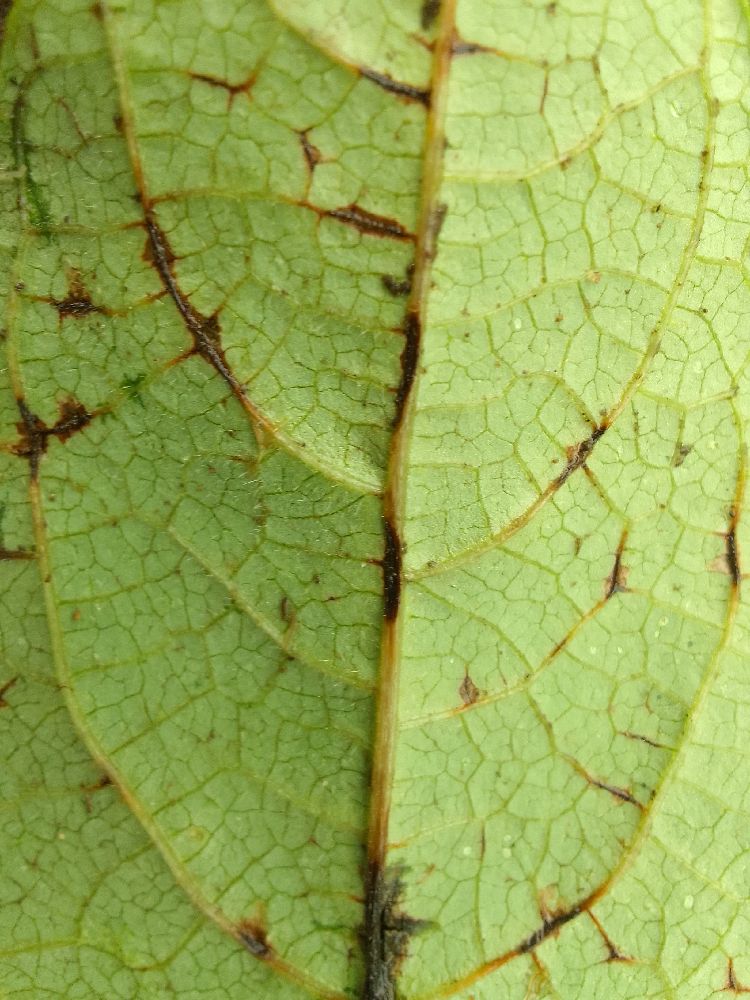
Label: anthracnose